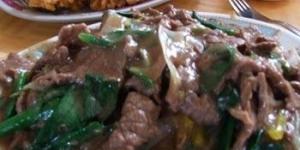
carne mongoliana